Voigtländer Bessamatic and Ultramatic

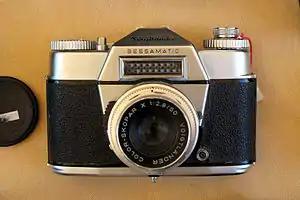
"Bessamatic" with "Color-Skopar X" 50 mm lens ("Tessar"-type)

The Bessamatic and Ultramatic were lines of 35mm SLR cameras made by Voigtländer in the 1960s, featuring a selenium meter. It uses a leaf shutter, similar to competing SLR cameras manufactured by Kodak (Retina Reflex) and Zeiss Ikon (Contaflex SLR) in Germany, rather than the focal plane shutter almost universally adopted by Japanese SLRs such as the contemporary Nikon F and Pentax Spotmatic. The "Ultramatic" was released in 1963, which used the same lens mount and added a shutter-priority autoexposure mode.